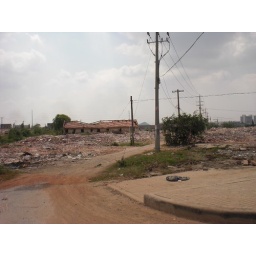
this is near the construction ...tearing down of small houses and then the receycling of the stones ...